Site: brandenburg
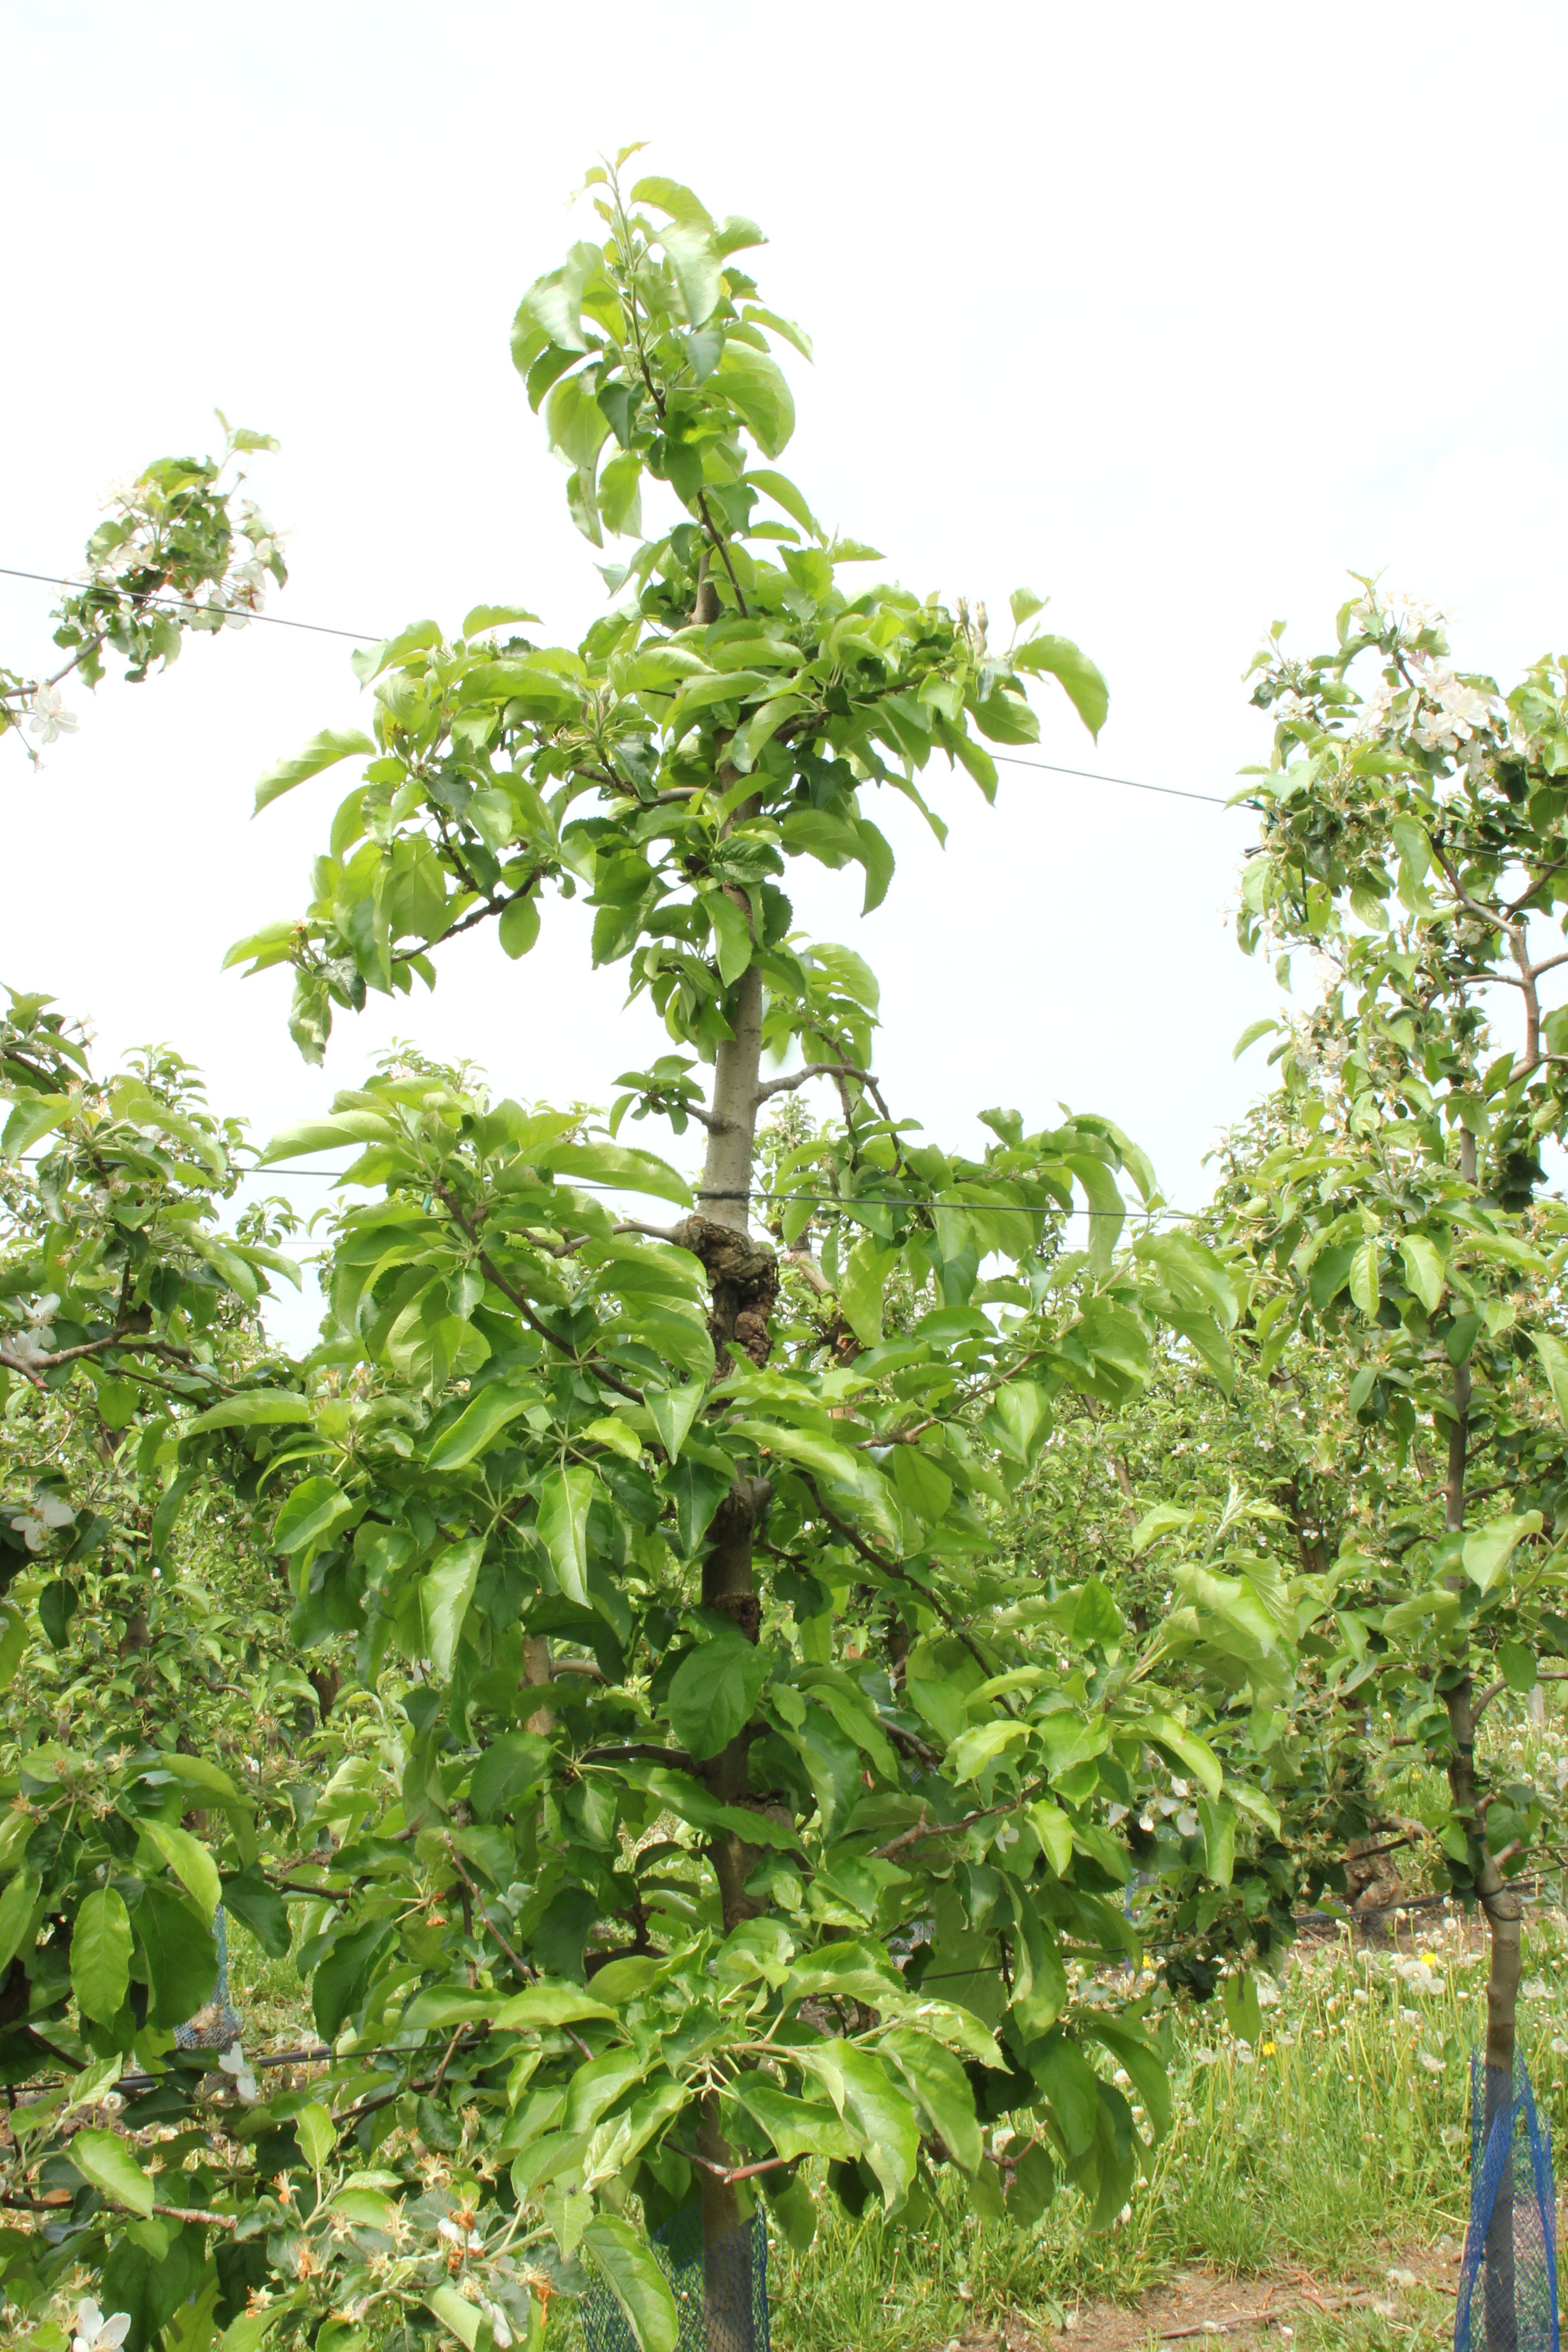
Growth stage (BBCH 67): Flowering